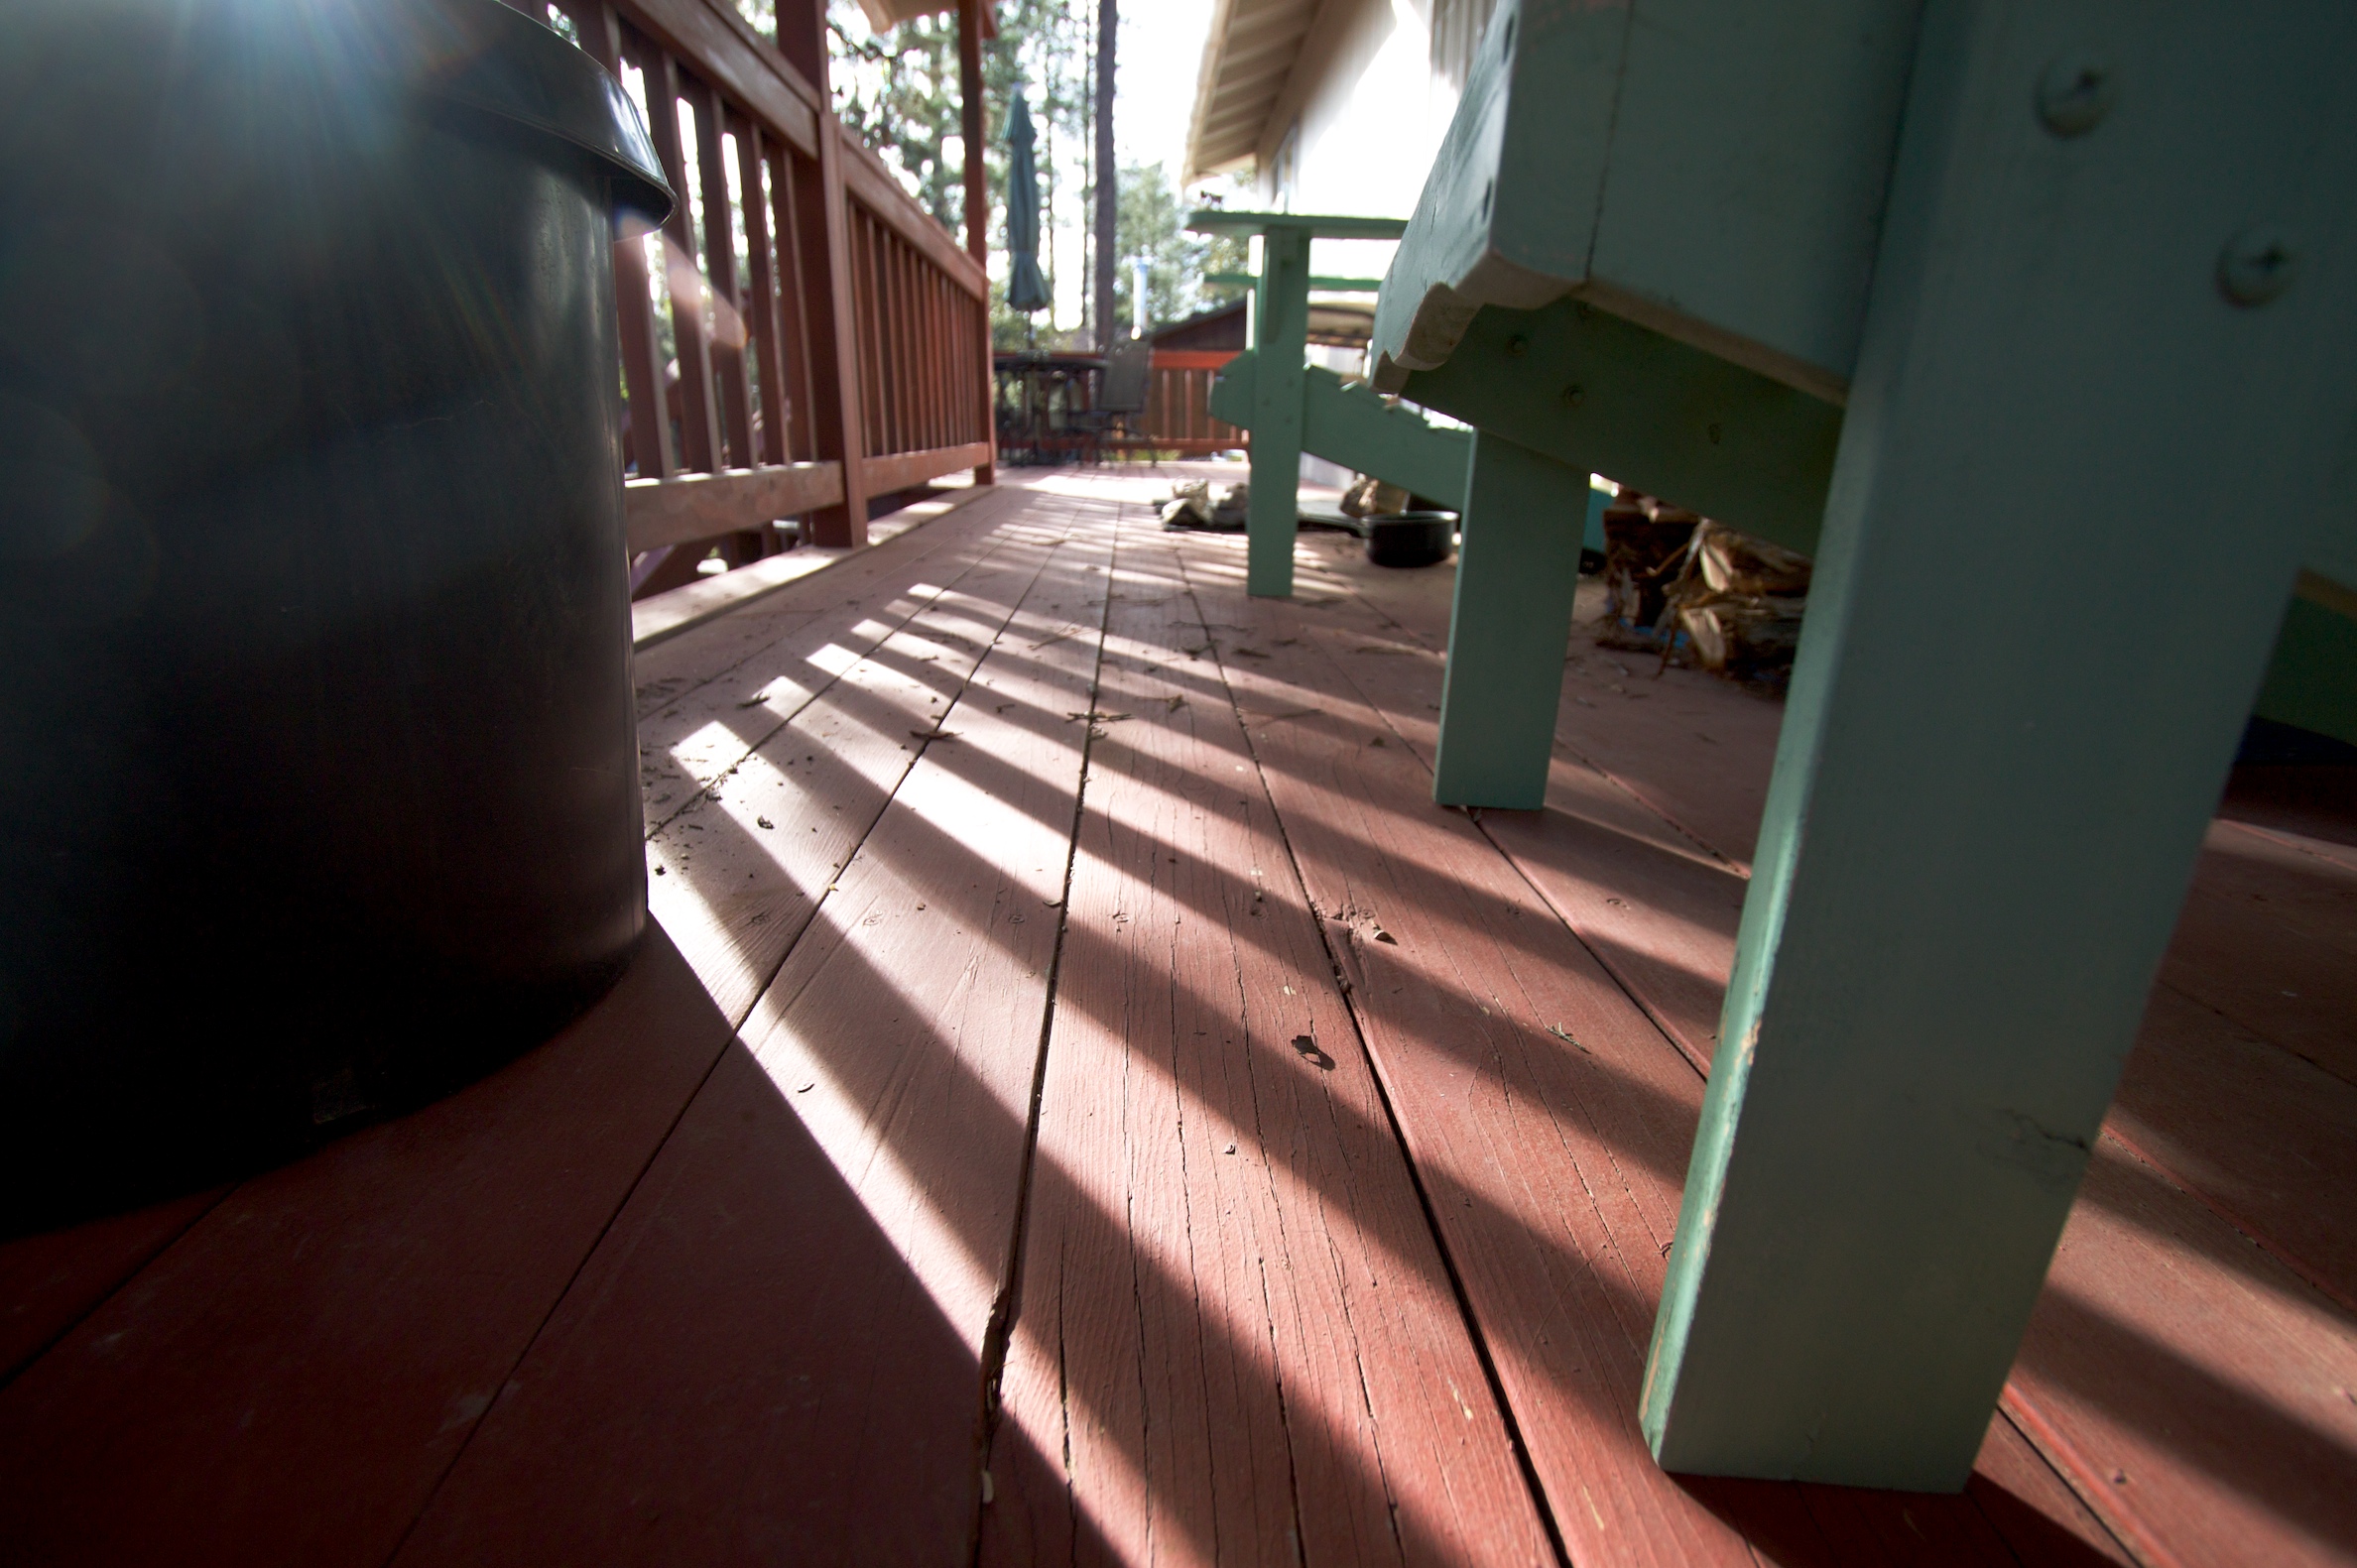
light, architecture, wood, floor, interior design, stairs, image, shape, screenshot